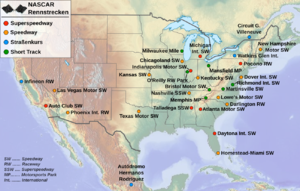
Liste des circuits NASCAR certifiés utilisés lors de courses des NASCAR Cup Series, des Xfinity Series, et/ou des Camping World Truck Series pour la saison 2017.